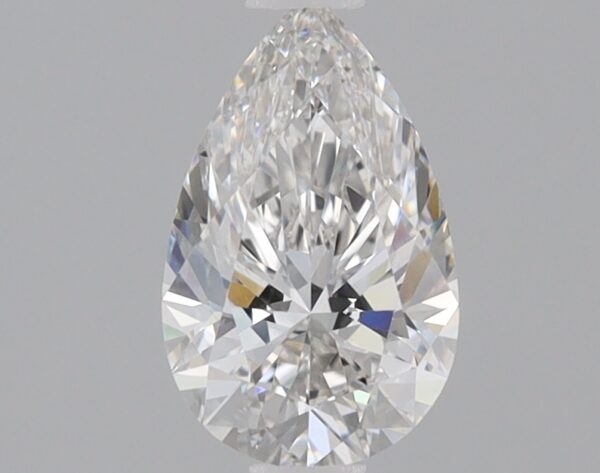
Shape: pear
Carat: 0.85
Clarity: VS2
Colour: G
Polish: EX
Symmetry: EX
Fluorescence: NONE
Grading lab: IGI
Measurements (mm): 8.42 x 5.26 x 3.34